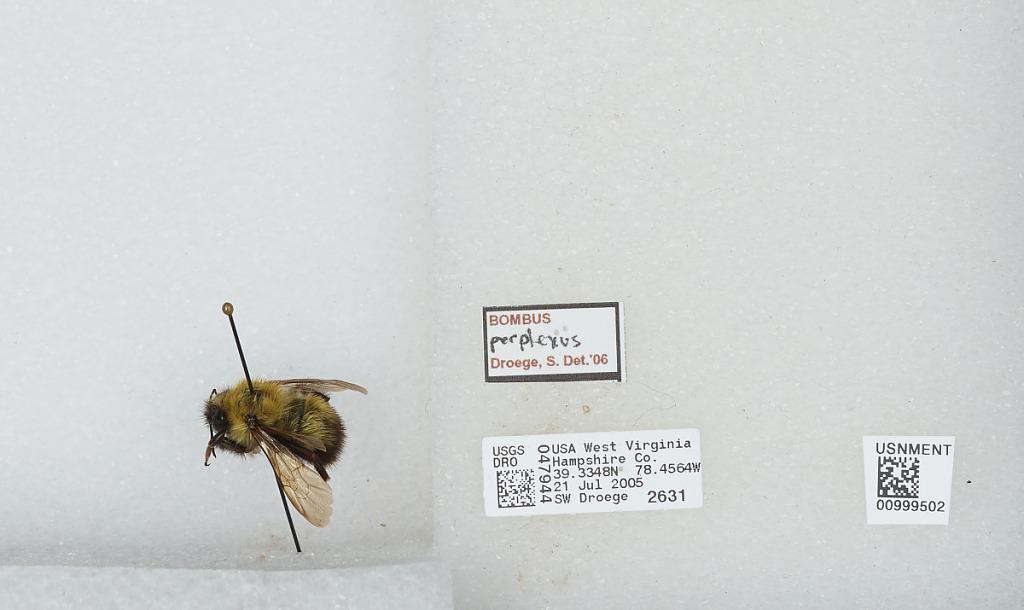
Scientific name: Bombus (Pyrobombus) perplexus Cresson
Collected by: S. Droege
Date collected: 2005-7-21
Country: United States
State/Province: West Virginia
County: Hampshire
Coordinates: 39.3347, -78.4564
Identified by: Droege, S. W.